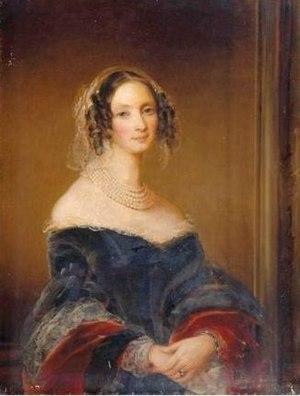
Le château de Kériolet est un château néo-gothique situé à proximité de Beuzec-Conq dans la commune française de Concarneau, dans le Finistère.
La famille Youssoupov est une famille princière de la noblesse russe.